Skull Fork

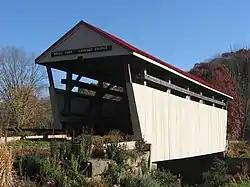
Covered bridge over the Skull Fork in Freeport Township, Harrison County

According to legend, local Indians had kidnapped and murdered some individuals whose skulls were found near this creek.